George B. Wellington

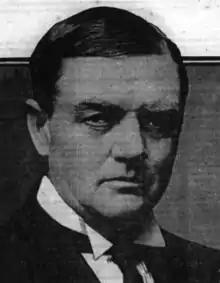

George Brainerd Wellington (November 14, 1856 – January 31, 1921) was an American lawyer and politician from New York.